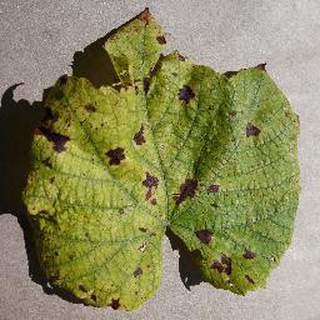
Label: grape_leaf_blight